Bucks County, Pennsylvania

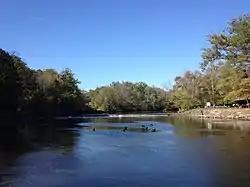
Neshaminy Creek in Tyler State Park

called the Bucks County Intermediate Unit #22 located in the county seat of Doylestown.